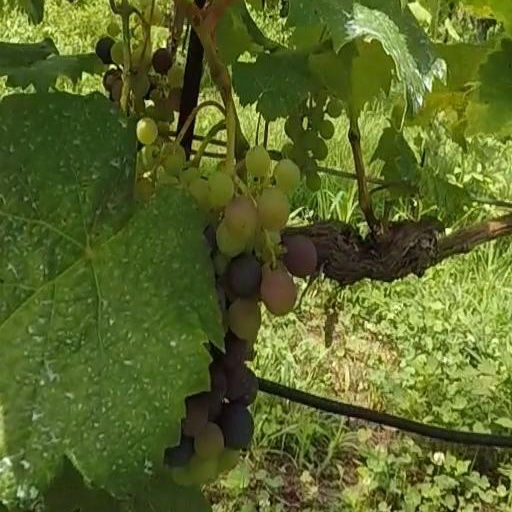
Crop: grape